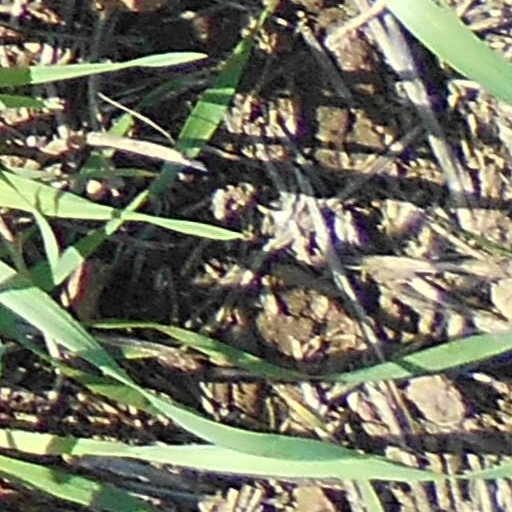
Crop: wheat